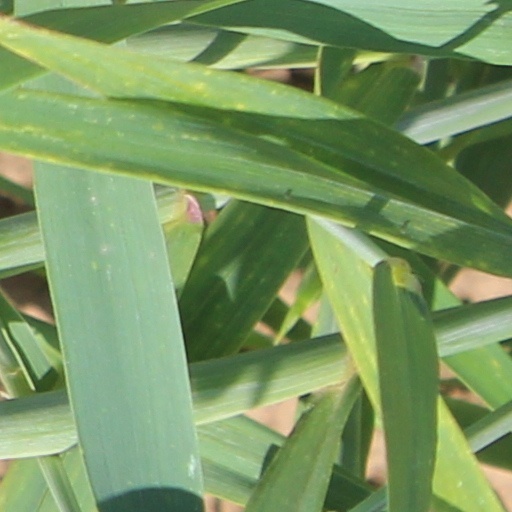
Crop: wheat